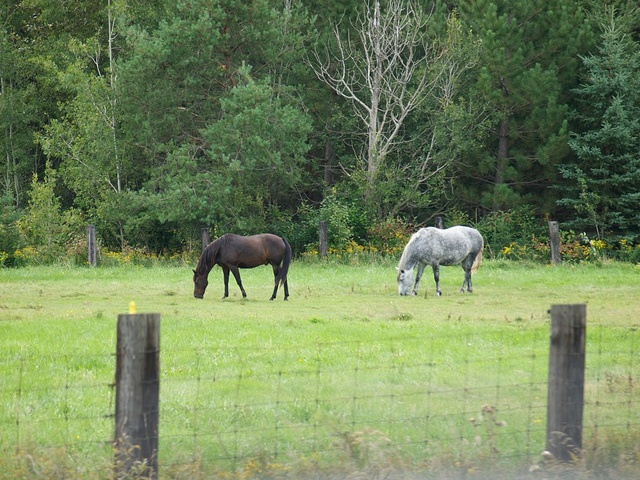
A black and a white horse are grazing in a green pasture.
Two horses enjoy eating fresh grass with one another.
A black horse and white horse graze for grass
A couple of horses grazing on a grass covered field.
Two horses standing in a field behind a wire fence.